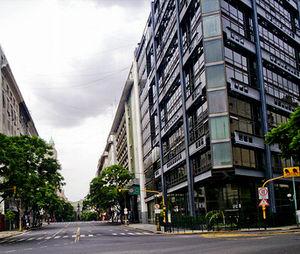
Mario Roberto Álvarez est un architecte argentin, diplômé de l’université de Buenos Aires.